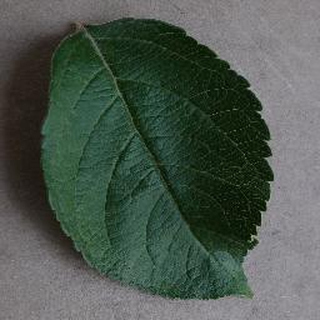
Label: healthy_apple